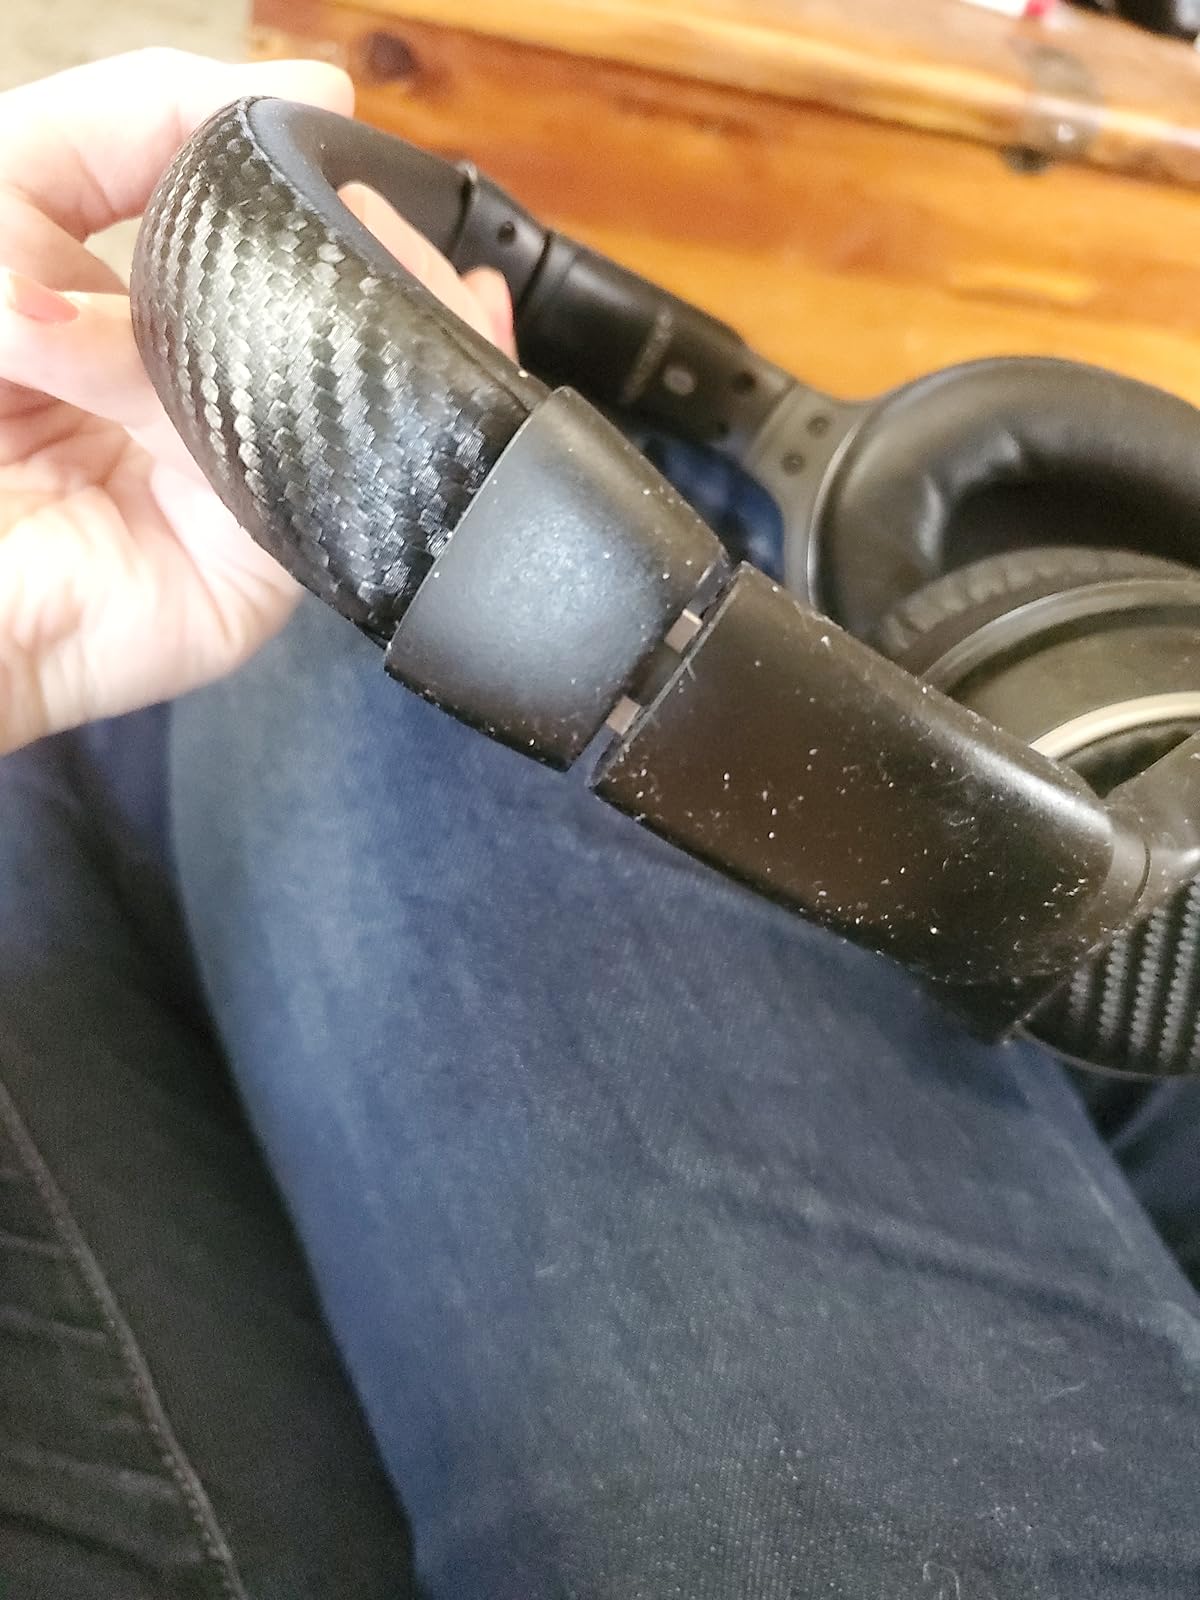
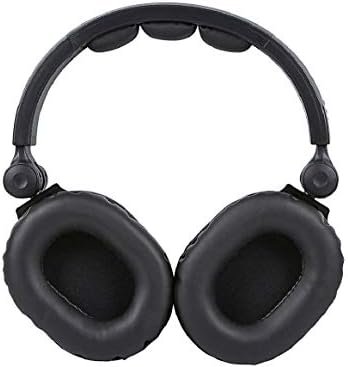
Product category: headphones
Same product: no